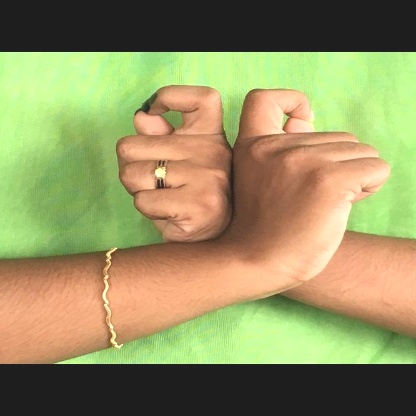
Mudra: Berunda